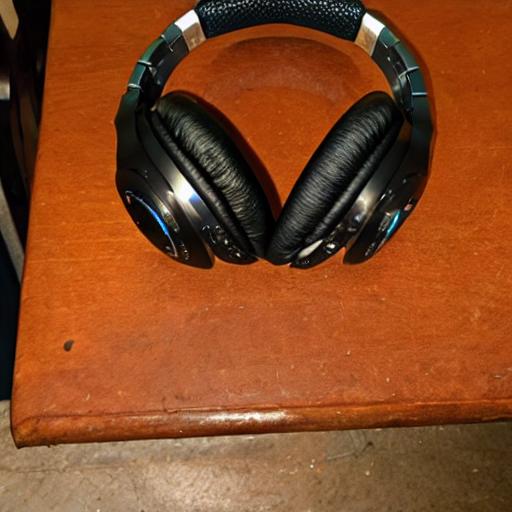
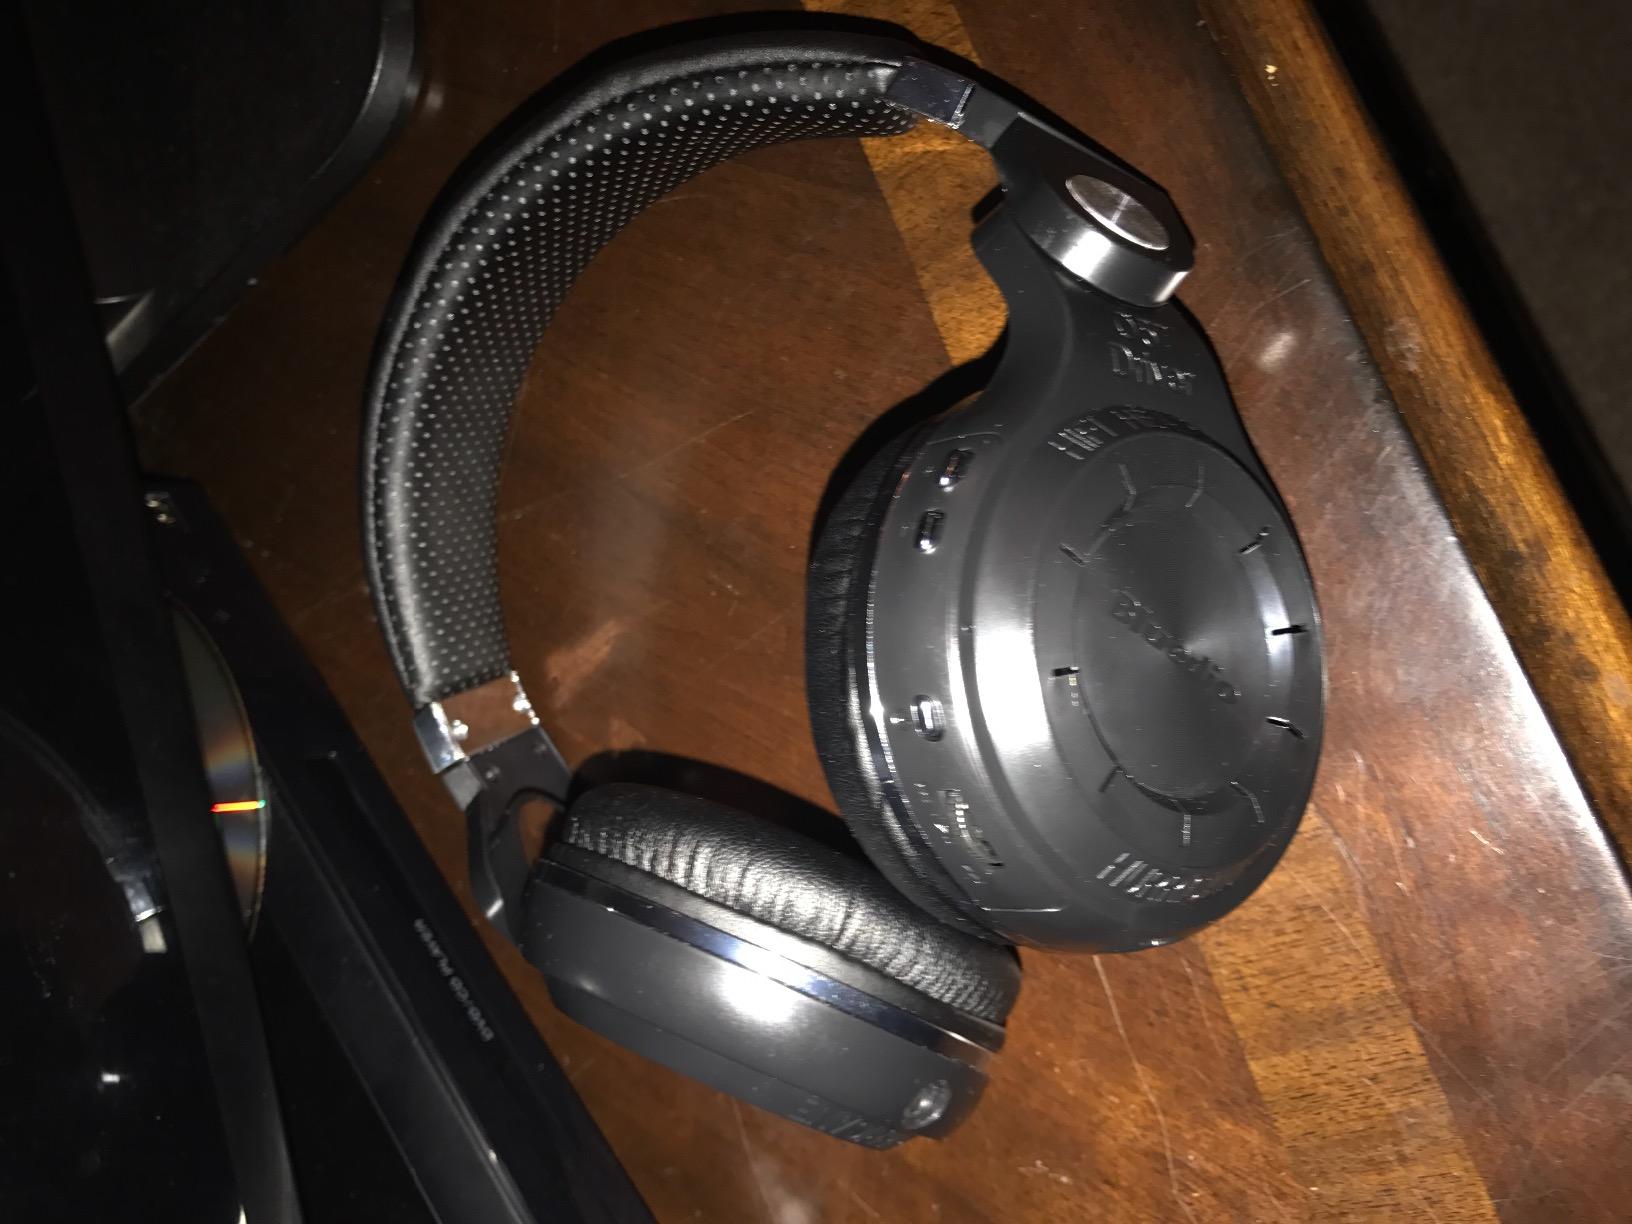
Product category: headphones
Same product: no